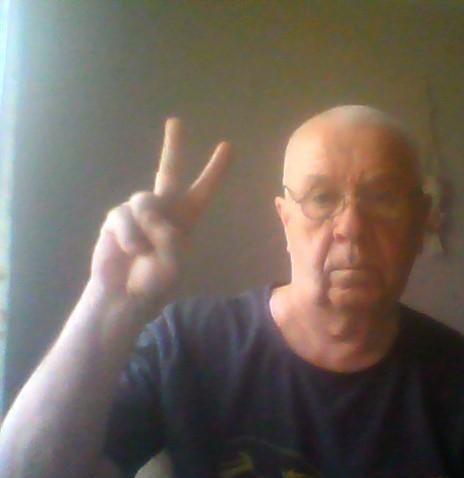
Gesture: peace